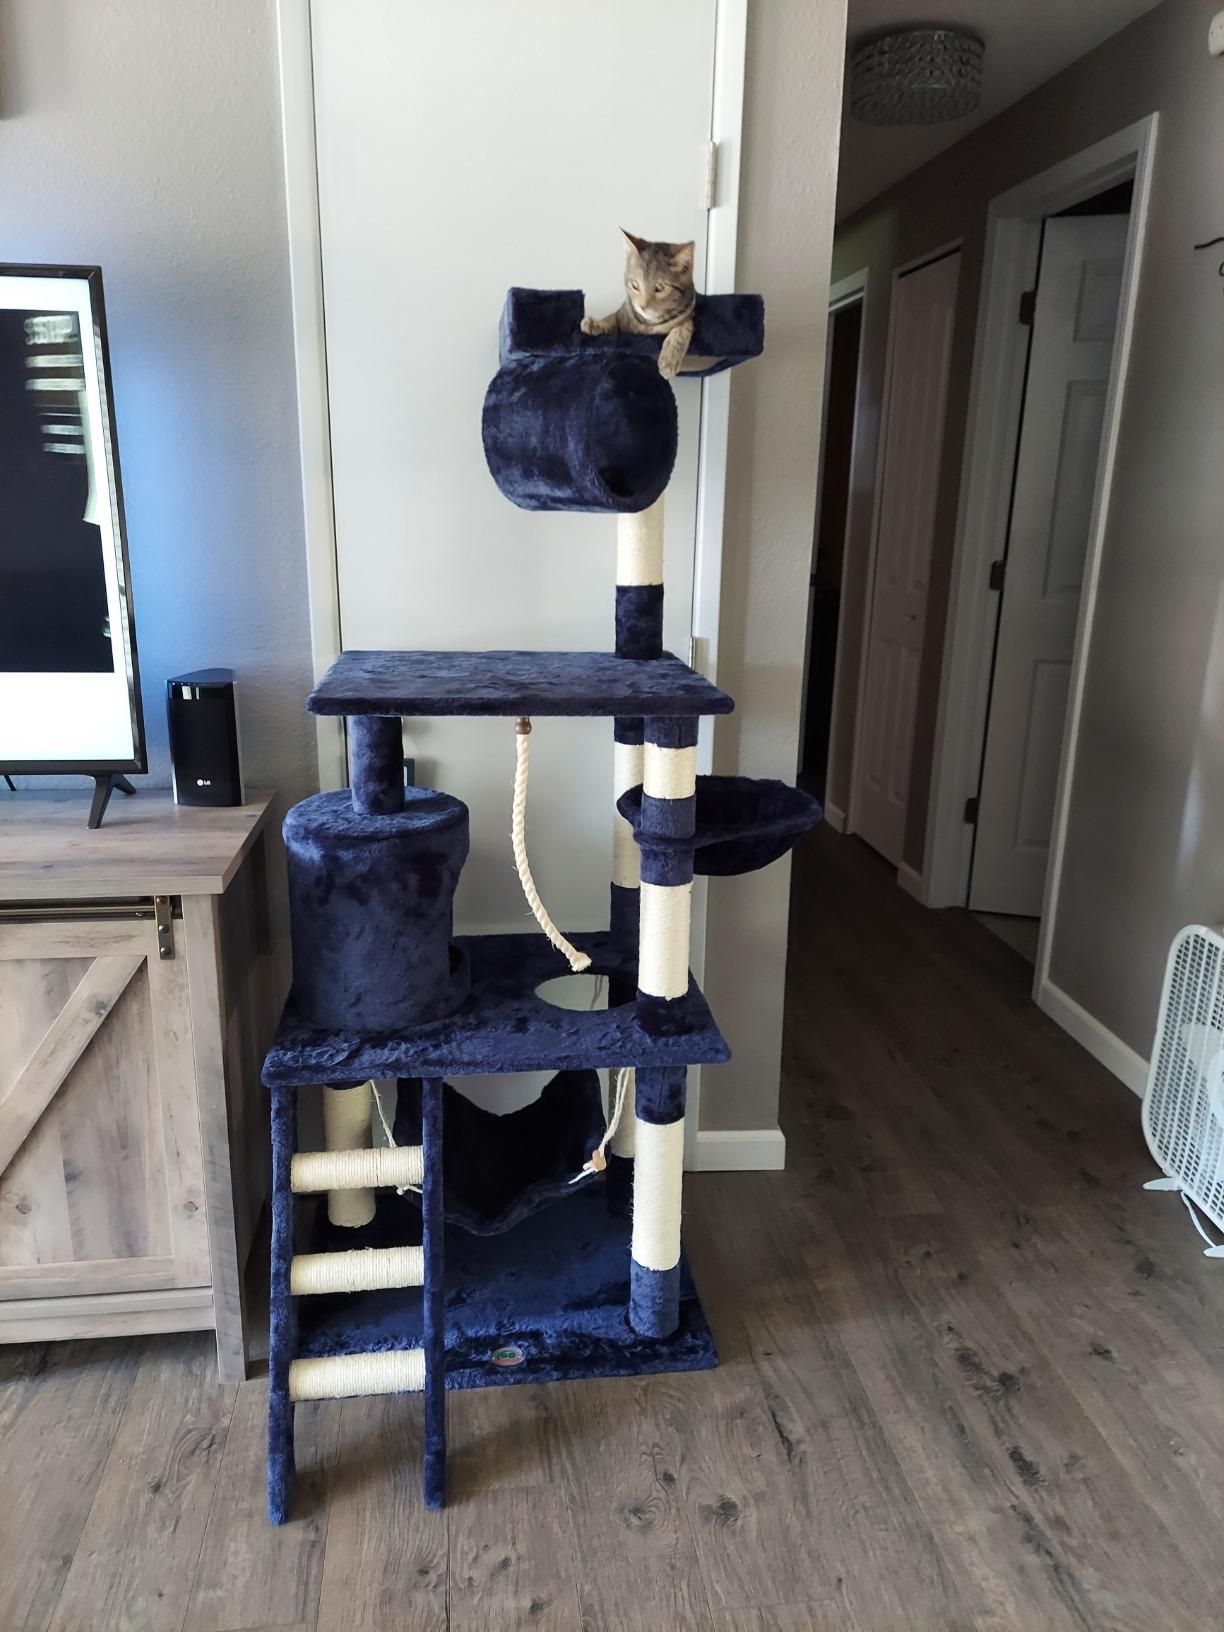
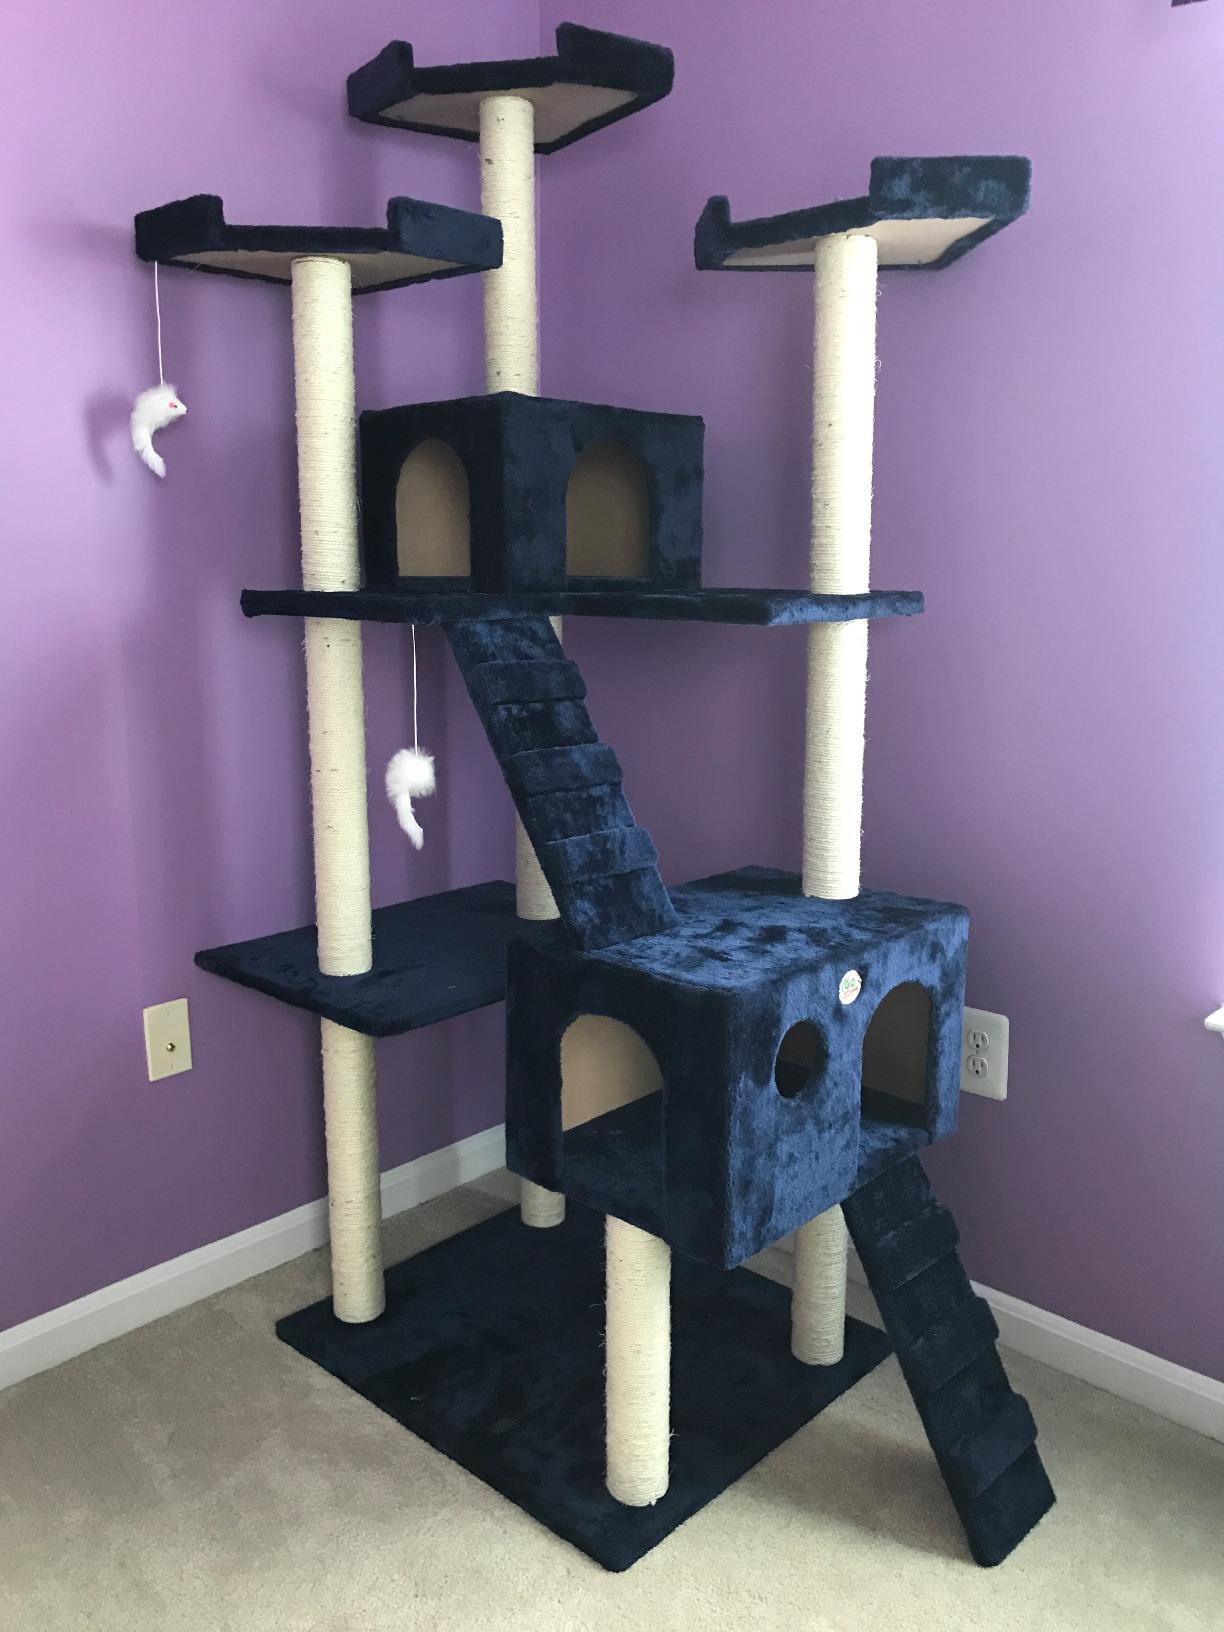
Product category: items_cat tree
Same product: no